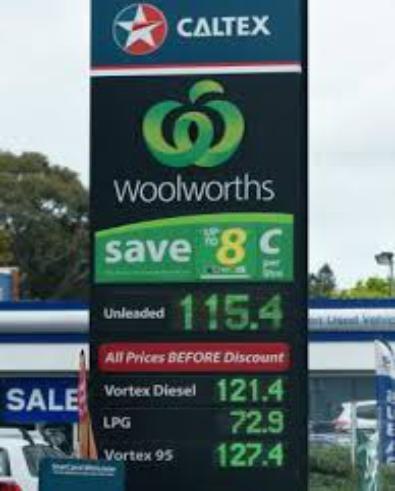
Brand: caltex woolworths
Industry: Others